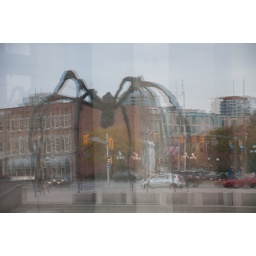
Spider reflecting in the Gallery's glass walls